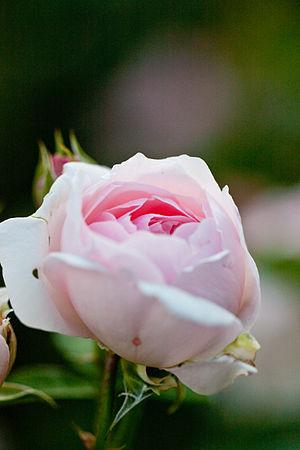
Masako, née Masako Owada le 9 décembre 1963 dans l'arrondissement de Minato à Tokyo, est l'impératrice consort du Japon, en tant qu'épouse de l'empereur Naruhito, régnant à partir du 1ᵉʳ mai 2019 et intronisé le 22 octobre 2019. Elle a succédé à sa belle-mère, l'impératrice Michiko, consort du précédent empereur Akihito ayant abdiqué le 30 avril 2019. Diplomate de carrière, elle est entrée dans la Maison impériale du Japon le 9 juin 1993 par son mariage avec Naruhito, alors Prince héritier du Japon. Elle est la cinquième épouse d'un membre de la famille impériale du Japon, et la deuxième impératrice, à ne pas être issue de l'ancienne aristocratie. Elle a eu avec son époux une fille unique, la princesse Aiko de Toshi.